Robin Williams

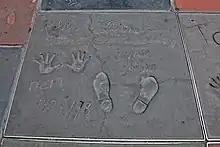
Williams's prints at Grauman's Chinese Theatre

In response to the 2010 Canterbury earthquake, Williams donated all proceeds of his "Weapons of Self Destruction" Christchurch performance to help rebuild the New Zealand city. Half the proceeds were donated to the Red Cross and half to the mayoral building fund. Williams performed with the USO for U.S. troops stationed in Iraq and Afghanistan.